Martin Kolberg

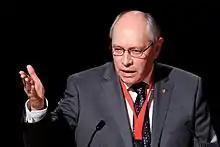

Martin Kolberg (born 24 February 1949) is a Norwegian politician for the Labour Party. He served as the party secretary from 2002 until 2009 and an MP from Buskerud from 2009 until 2021.